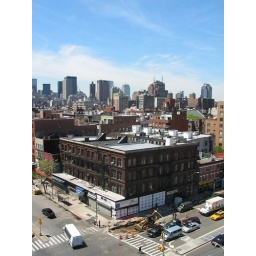
that would be Wall Street in the distance. Had the building been built before 9/11, you would see the twin towers in the center.